Tenille Dashwood

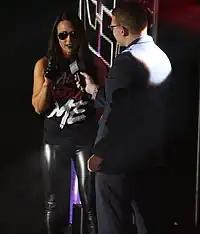
Tenille Dashwood being interviewed at Ring of Honor's Honor Reigns Supreme event in Concord, North Carolina, in 2017.

On 29 July 2019, Impact Wrestling announced on Twitter that Dashwood had signed with the company. During her time with Impact, Dashwood also wrestled for All Elite Wrestling (AEW) at their All Out Buy In, participating in the women's Casino Battle Royal. On 30 August 2019 edition of "Impact!," Dashwood made her TV debut with the company, confronting Knockouts Champion Taya Valkyrie before attacking her on the entrance ramp. Dashwood won the following matches against Kiera Hogan and Madison Rayne and challenged Valkyrie for the Knockouts Championship. Valkyrie retained against Dashwood as the champion at Bound For Glory, ending their feud. Dashwood won a rematch against Valkyrie later in 2020, but was attacked by her after the match.